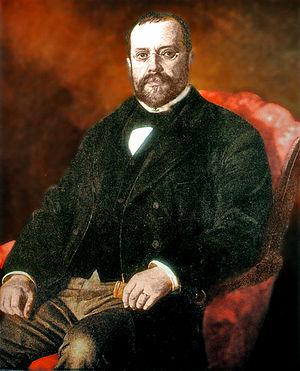
Cet article traite du président de la République de Colombie, qui est le chef de l'État et du gouvernement de la Colombie.
La Regeneración est une période de l'histoire de la Colombie s'étendant de 1880 à 1900. Son nom est issu d'une déclaration de Rafael Núñez lors de l'investiture du président Julián Trujillo Largacha présentant les alternatives de la Colombie comme étant « Regeneración o Catástrofe ».
L’histoire de la Colombie commence il y a plus de 20 000 ans. Différentes civilisations amérindiennes se développent dès cette époque, dont la plus influente est celle du peuple Chibcha. Celui-ci domine le centre du pays lorsque Christophe Colomb « découvre » l'Amérique en 1492.
Miguel Antonio Caro est un humaniste, journaliste, écrivain, philologue et homme d'État colombien, né le 10 novembre 1843 à Bogota et mort le 5 août 1909 à Bogota. Il a été président de la République entre 1892 et 1898.